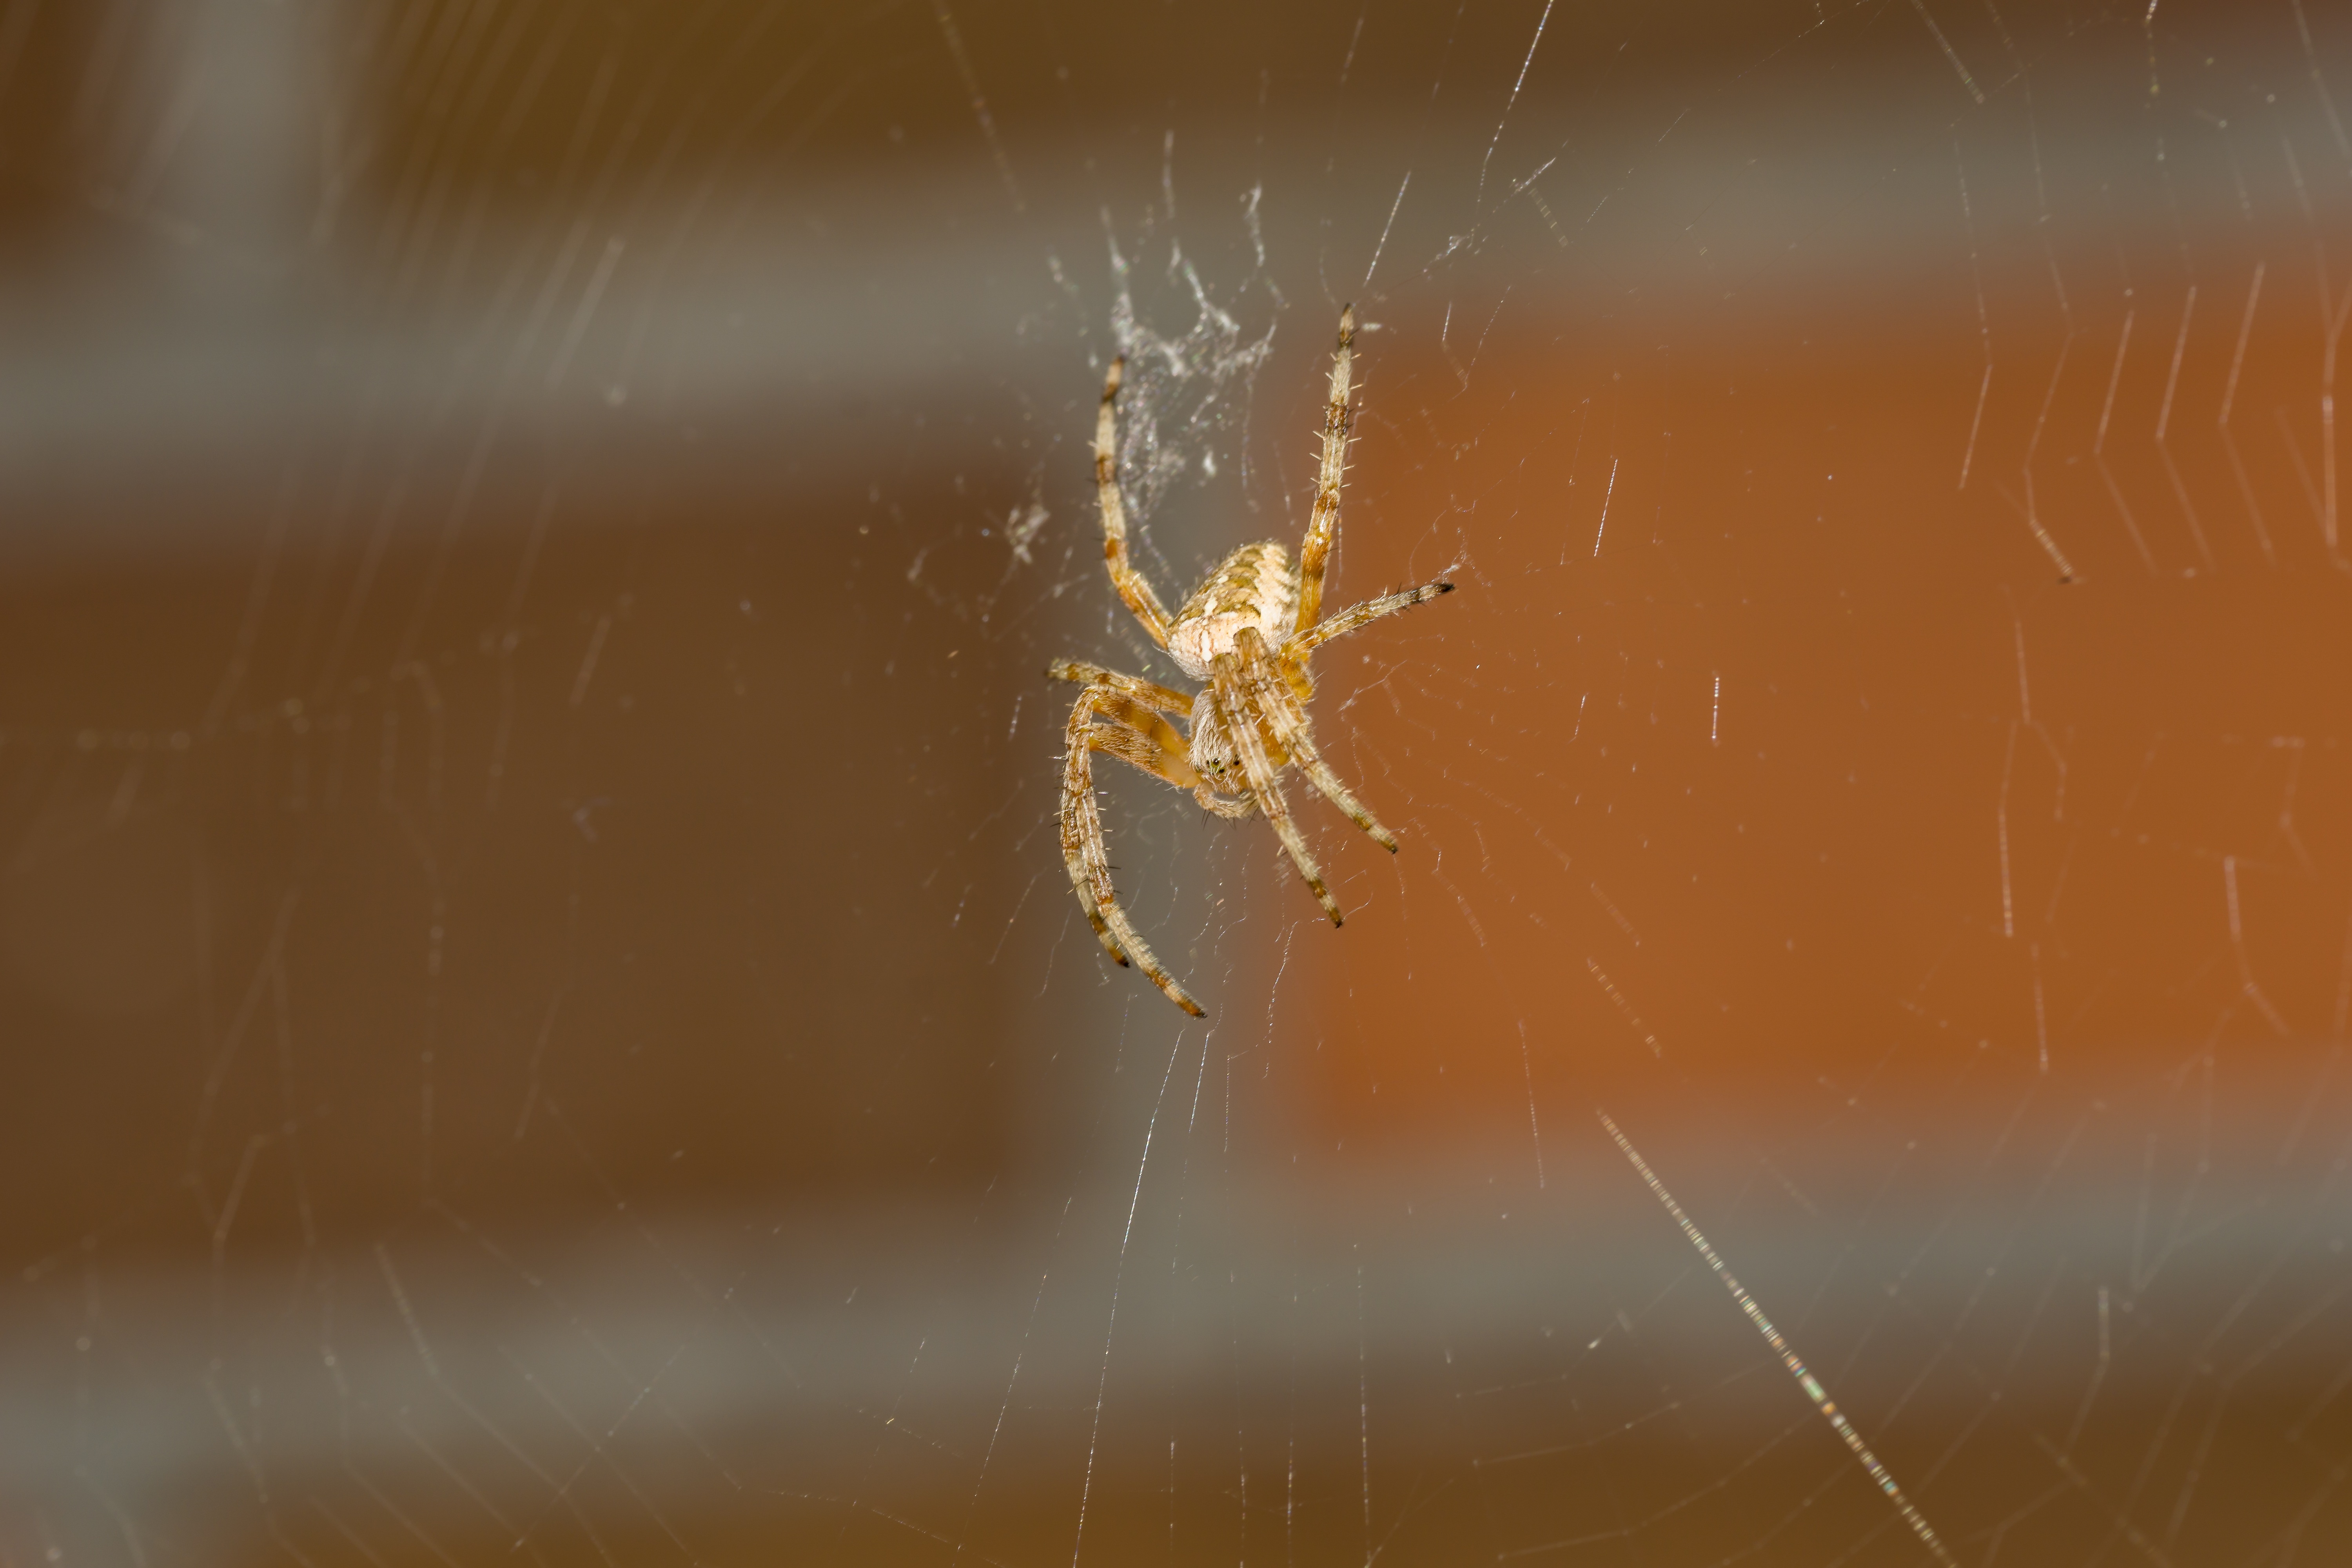
water, nature, wing, sunlight, leaf, reflection, insect, macro, yellow, close, material, invertebrate, spider web, close up, spider, legs, arachnid, macro photography, useful, krabbeltier